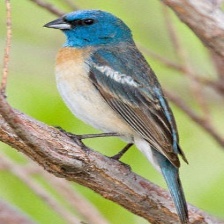
Species: LAZULI BUNTING
Scientific name: PASSERINA AMOENA
ImageNet parent category: indigo_bunting